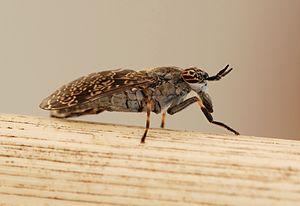
Un taon, Haematopota pseudolusitanica.
Haematopota désigne un genre de taons.